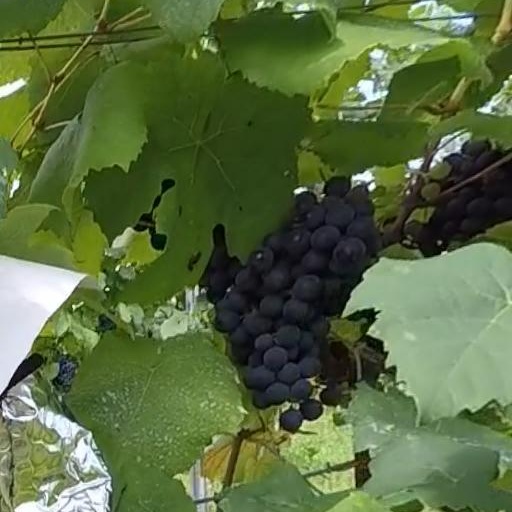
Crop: grape